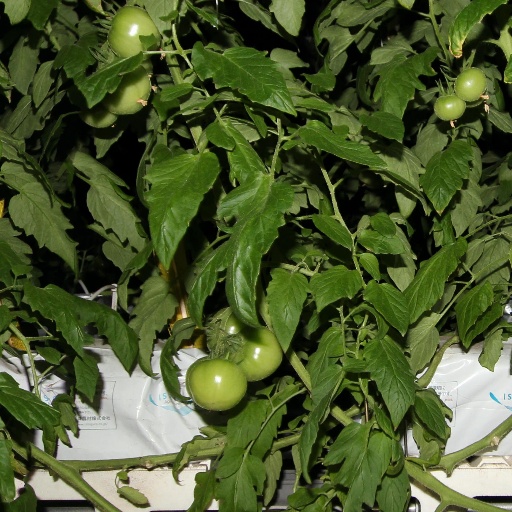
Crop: tomato